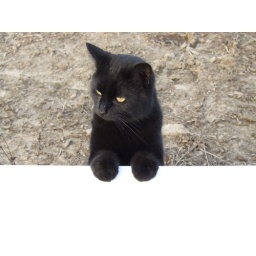
Black barn cat about to come over the pasture fence. Looks like his little paws are hanging off the picture!